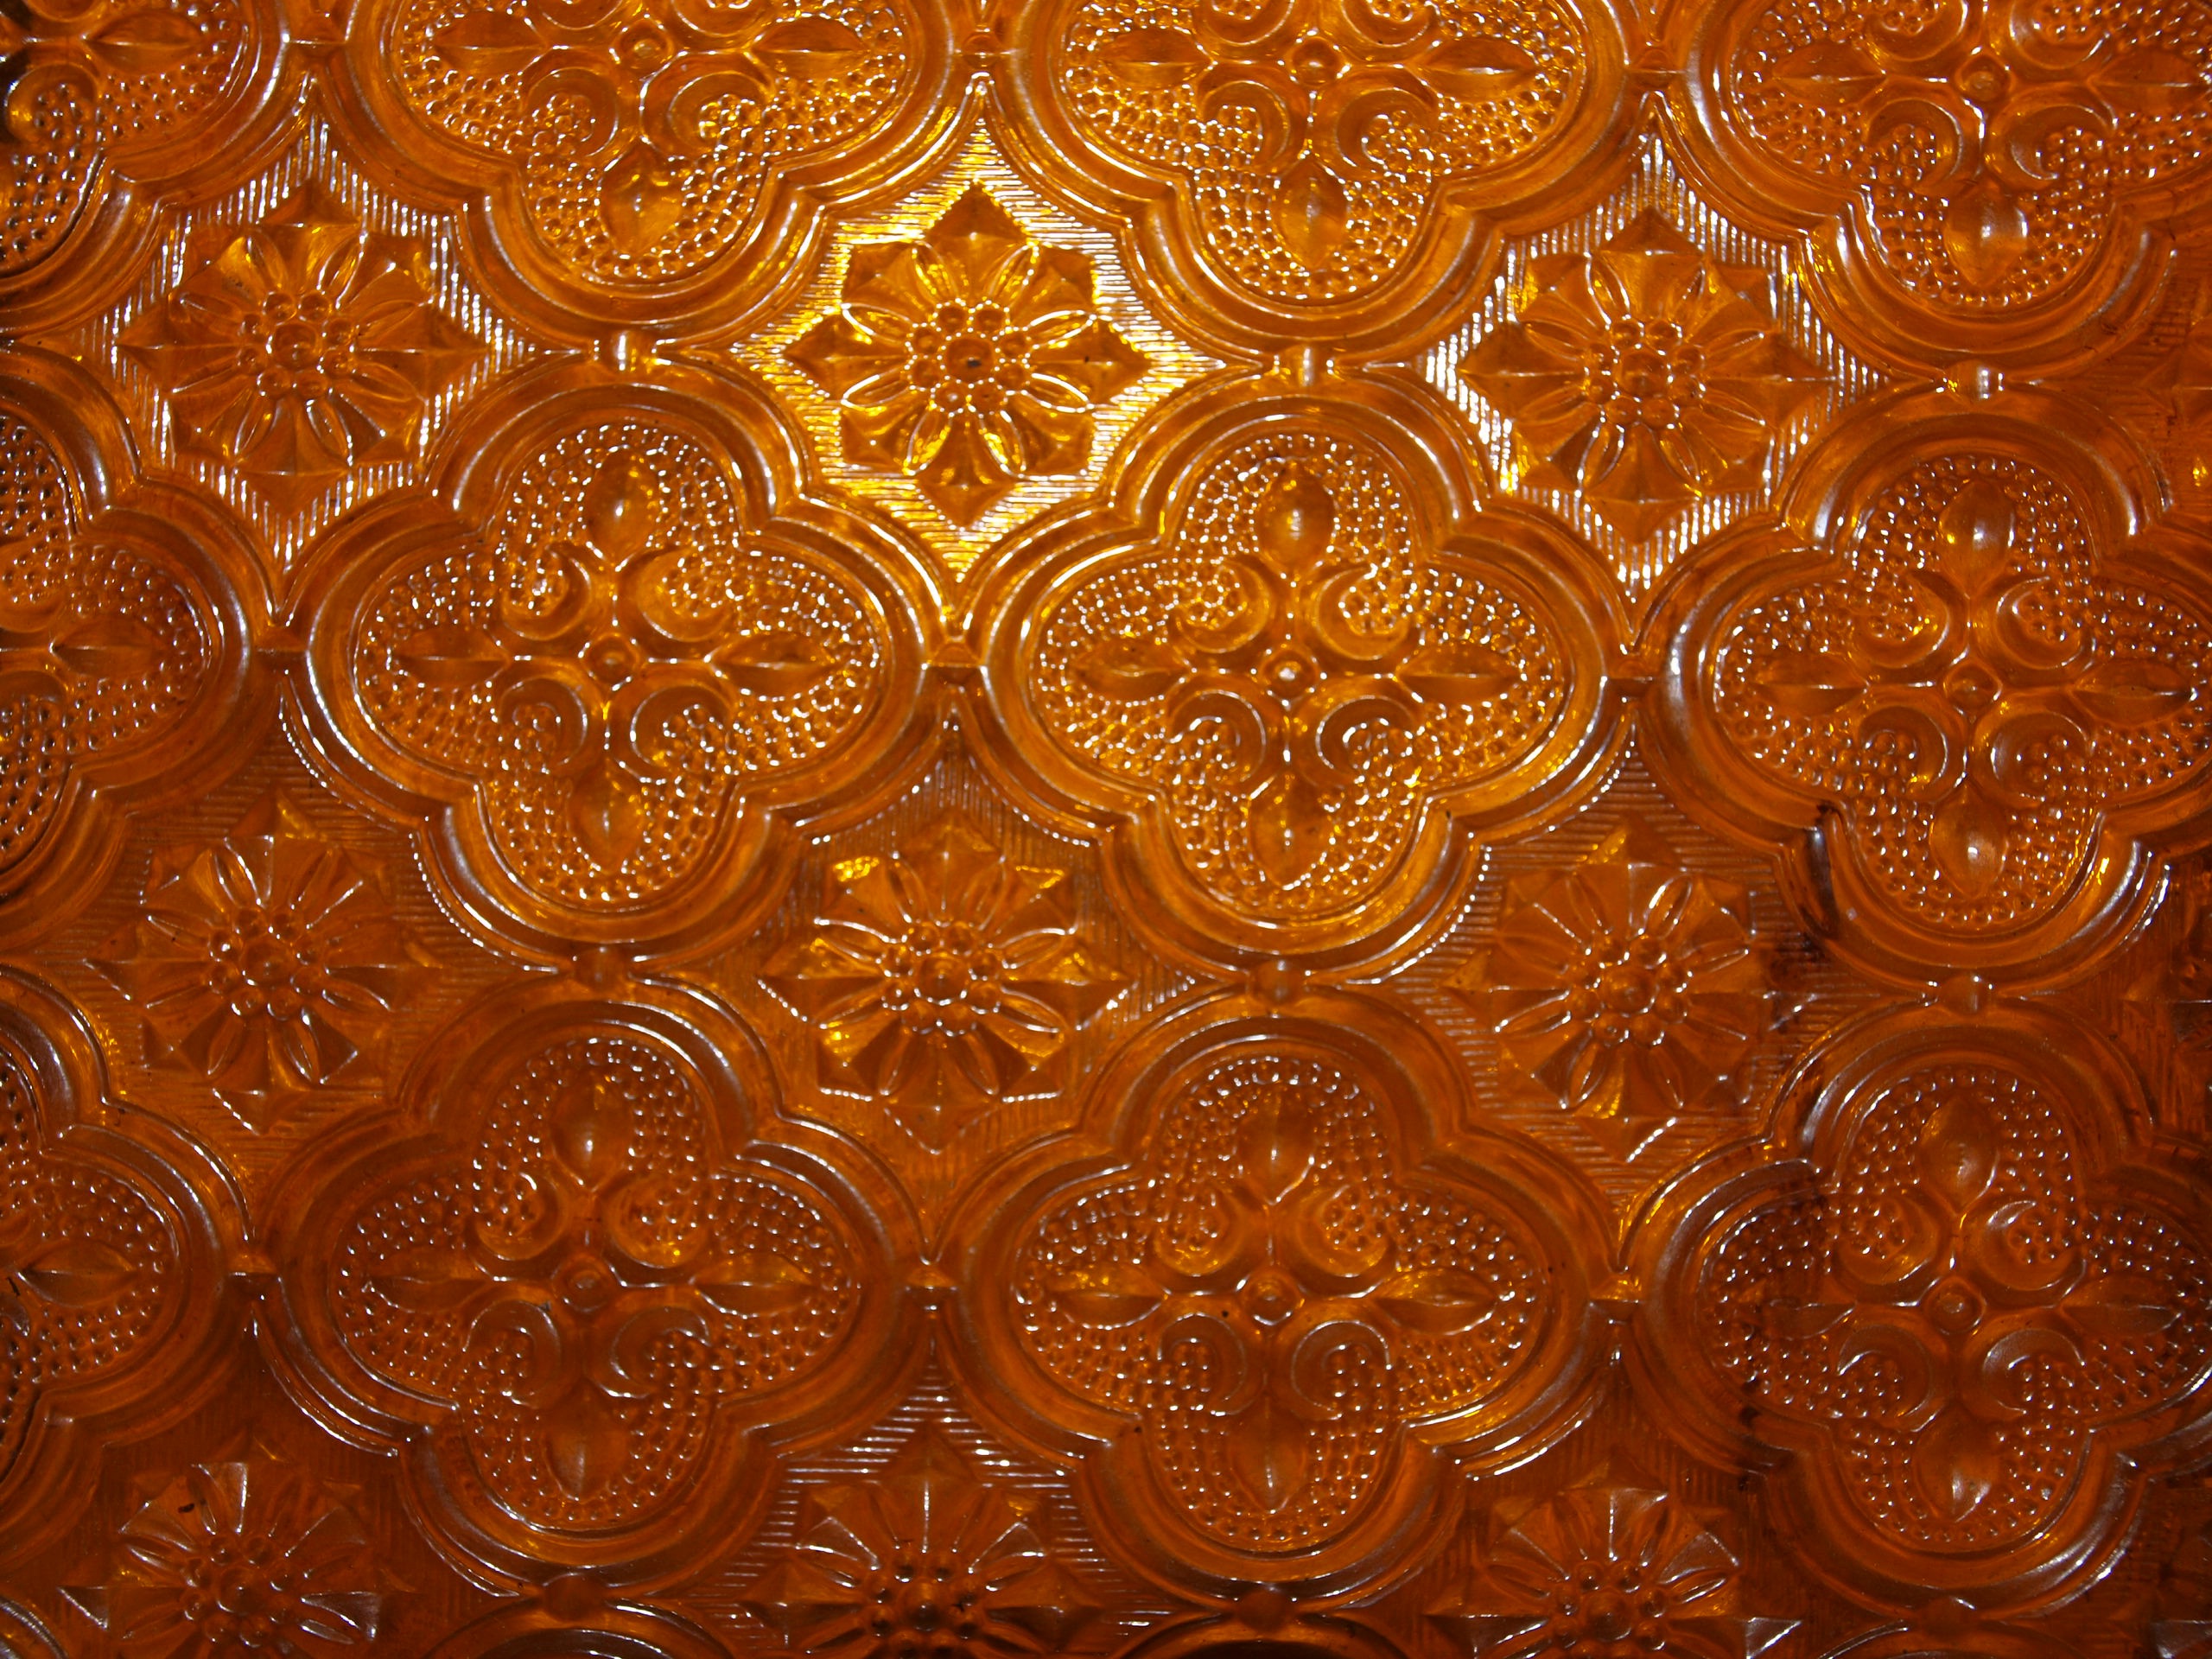
antique, window, glass, floral, pattern, circle, art, design, detail, carving, flooring